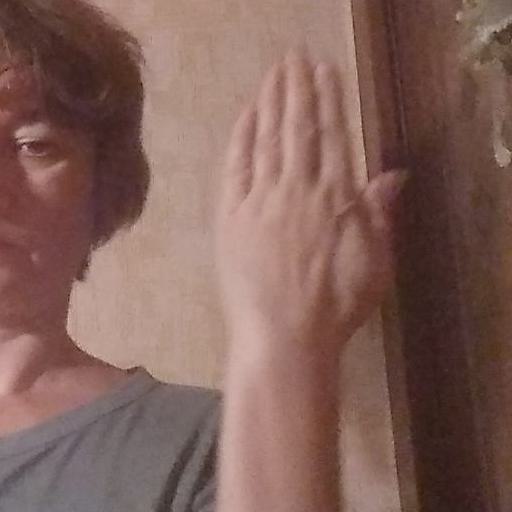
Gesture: stop_inverted